Jørn Sigurd Maurud

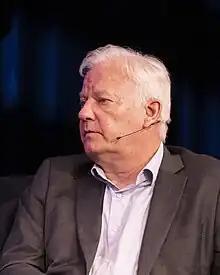
Maurud in May, 2023

Jørn Sigurd Maurud (born 8 April 1960) is a Norwegian jurist. He is Director of Public Prosecutions from 1 November 2019.